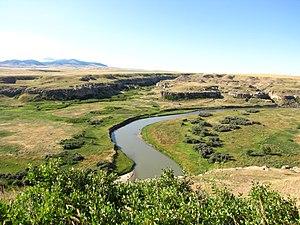
Le parc provincial Writing-on-Stone est un parc provincial de l'Alberta situé dans le comté de Warner Nᵒ 5. Le parc protège l'une des plus grandes concentrations de pictogrammes et de pétroglyphes en Amérique du Nord.